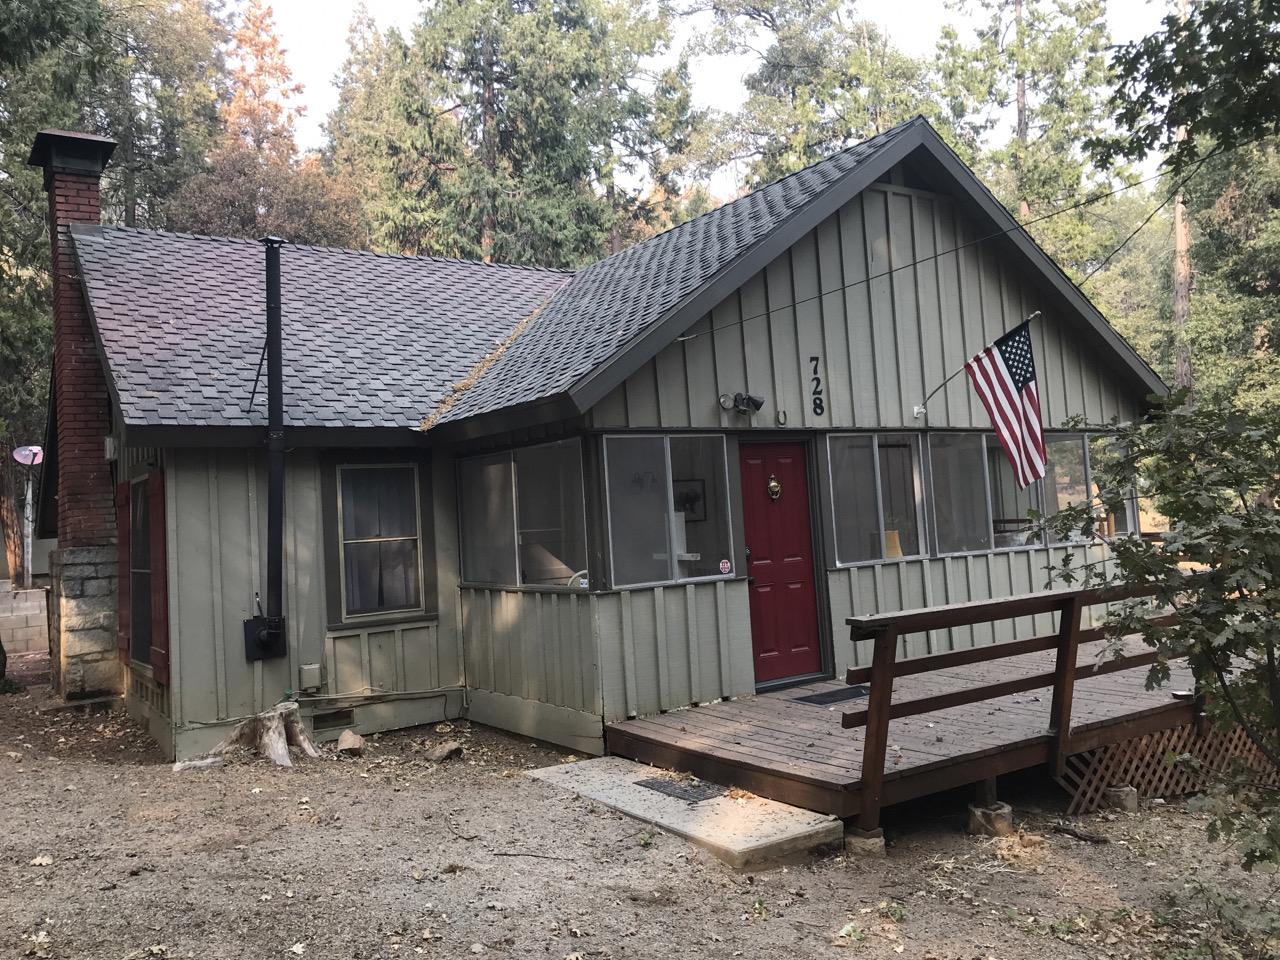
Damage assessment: no_damage